Yang Pass

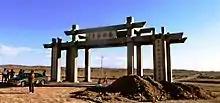
Tourist development near ancient Yangguan, 2011

Yangguan is associated with sad parting in Chinese literature as it was the last stop for Chinese travellers leaving China to the Western Regions. In a famous poem, "Seeing Yuan'er off on a Mission to Anxi", the Tang dynasty poet Wang Wei wrote: